Cadillac High Technology engine

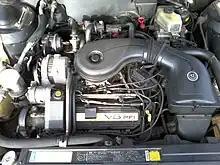
Cadillac 4.5 L engine

The Cadillac 4.5 litre engine introduced for the 1988 model year was an improved and enlarged version of the HT4100. However, the 4.5 L engine was never classified as HT4500. Engineering advances allowed the company to begin increasing displacement and output again. A bored-out (to ) 4.5 version was rated and featured throttle body fuel injection. There were various versions of this engine built from its introduction in 1988 to the end of production in 1992 including a high-output LW2 version with multi-port fuel injection which produced and for the Allanté. Outside of the Allanté, Cadillac introduced a port fuel-injected 4.5 L V8 engine in 1990 with and across their model line up.